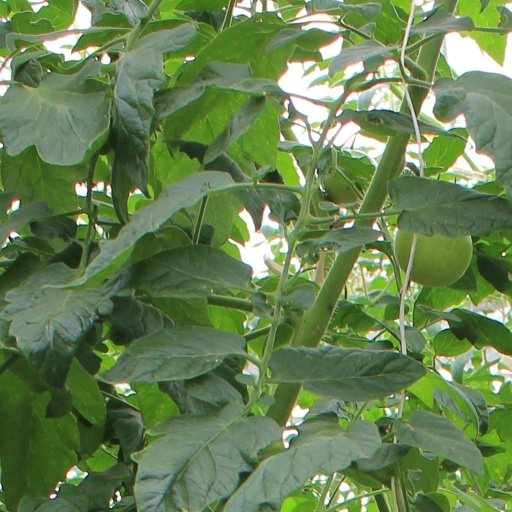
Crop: tomato